Ojibwe

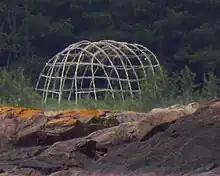
Frame of Ojibwe sweatlodge

In British North America, the Royal Proclamation of 1763 following the Seven Years' War governed the cession of land by treaty or purchase. Subsequently, France ceded most of the land in Upper Canada to Great Britain. Even with the Jay Treaty signed between Great Britain and the United States following the American Revolutionary War, the newly formed United States did not fully uphold the treaty. As it was still preoccupied by war with France, Great Britain ceded to the United States much of the lands in Ohio, Indiana, Michigan, parts of Illinois and Wisconsin, and northern Minnesota and North Dakota to settle the boundary of their holdings in Canada.